Sandaime J Soul Brothers

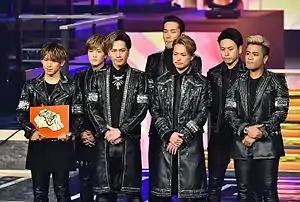
Sandaime J Soul Brothers receiving their second Japan Record Awards Grand Prize in December, 2015

On July 8 Sandaime J Soul brothers was set to release their new single "Summer Madness" which was a collaboration with DJ and producer Afrojack. Previous collaborator STY also took part on the production of the song. "Summer Madness" sold 194,883 copies on its first week and remained on the Oricon charts for the next four weeks.